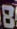
Number: 8